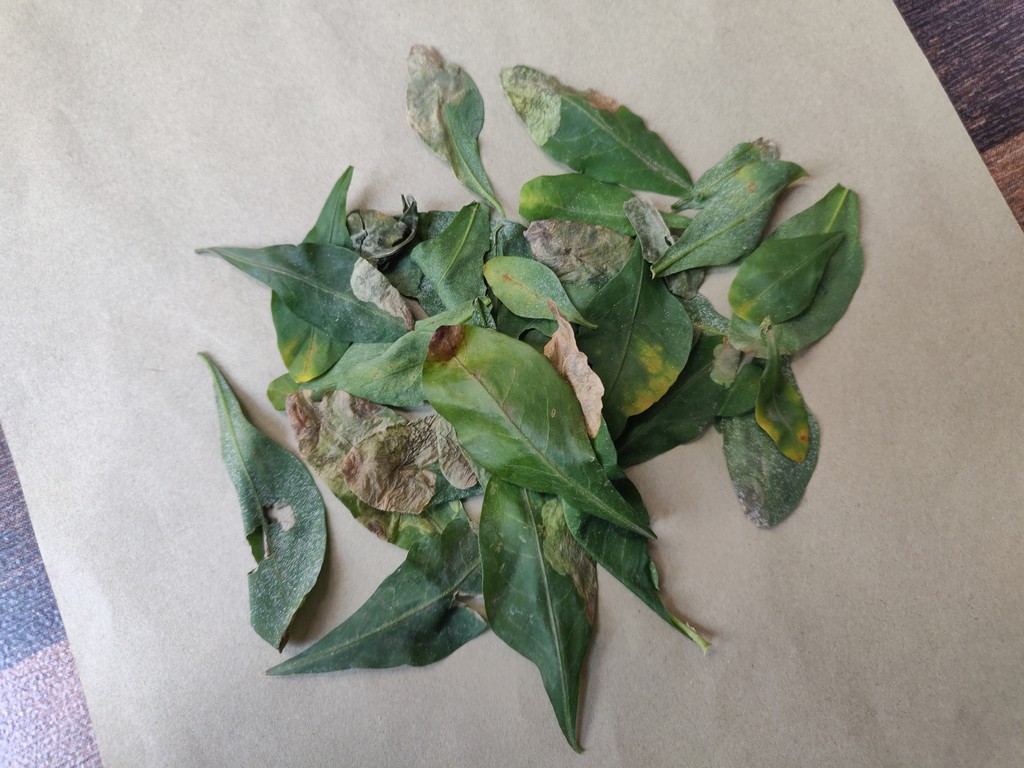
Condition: Unhealthy
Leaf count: multiple
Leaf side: unknown